Syndinium

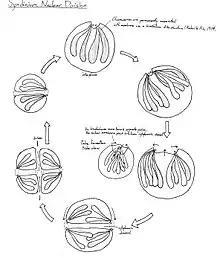
Mitotic nuclear division of "Syndinium". Movement of chromosomes are controlled by extranuclear spindles.

8-10μm long, 2-4μm wide, possesses a refractile body at the posterior end, is also biflagellar with a longer anterior flagellum 3 to 4 times the cell length and an anterior flagellum that is approximately the length of the cell. Refractile bodies are used as resource storage for the cell. Microspores are much more active compared macrospores but perishes after only 5 to 8 hours.